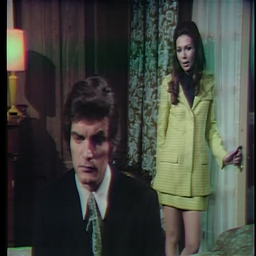
we 'll start with the suit .